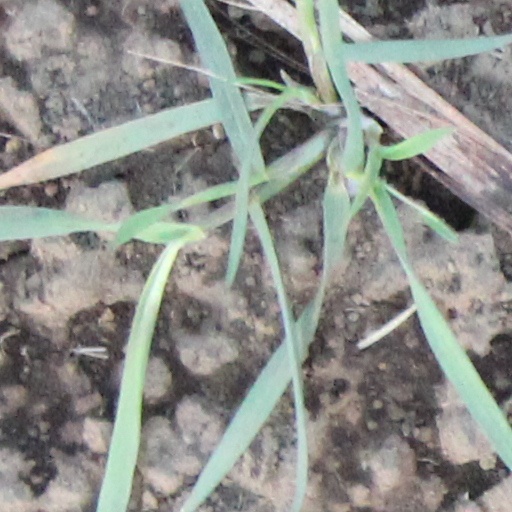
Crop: wheat